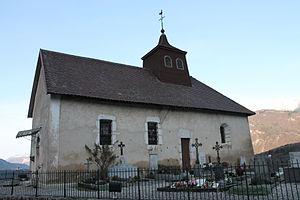
Église Saint-Martin de Chevaline, au premier plan le cimetière communal.
Chevaline est une commune française située dans le département de la Haute-Savoie, en région Auvergne-Rhône-Alpes. Membre de la communauté de communes des Sources du Lac d'Annecy, la commune comptait 203 habitants en 2017. Il se situe au bout du lac d'Annecy, sans en être riverain, sur les pentes de la montagne du Charbon et les rebords de la plaine de Doussard. La commune est membre du parc naturel régional du massif des Bauges.